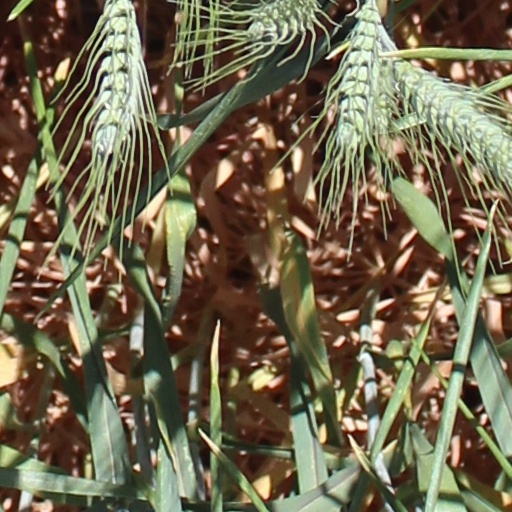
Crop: wheat